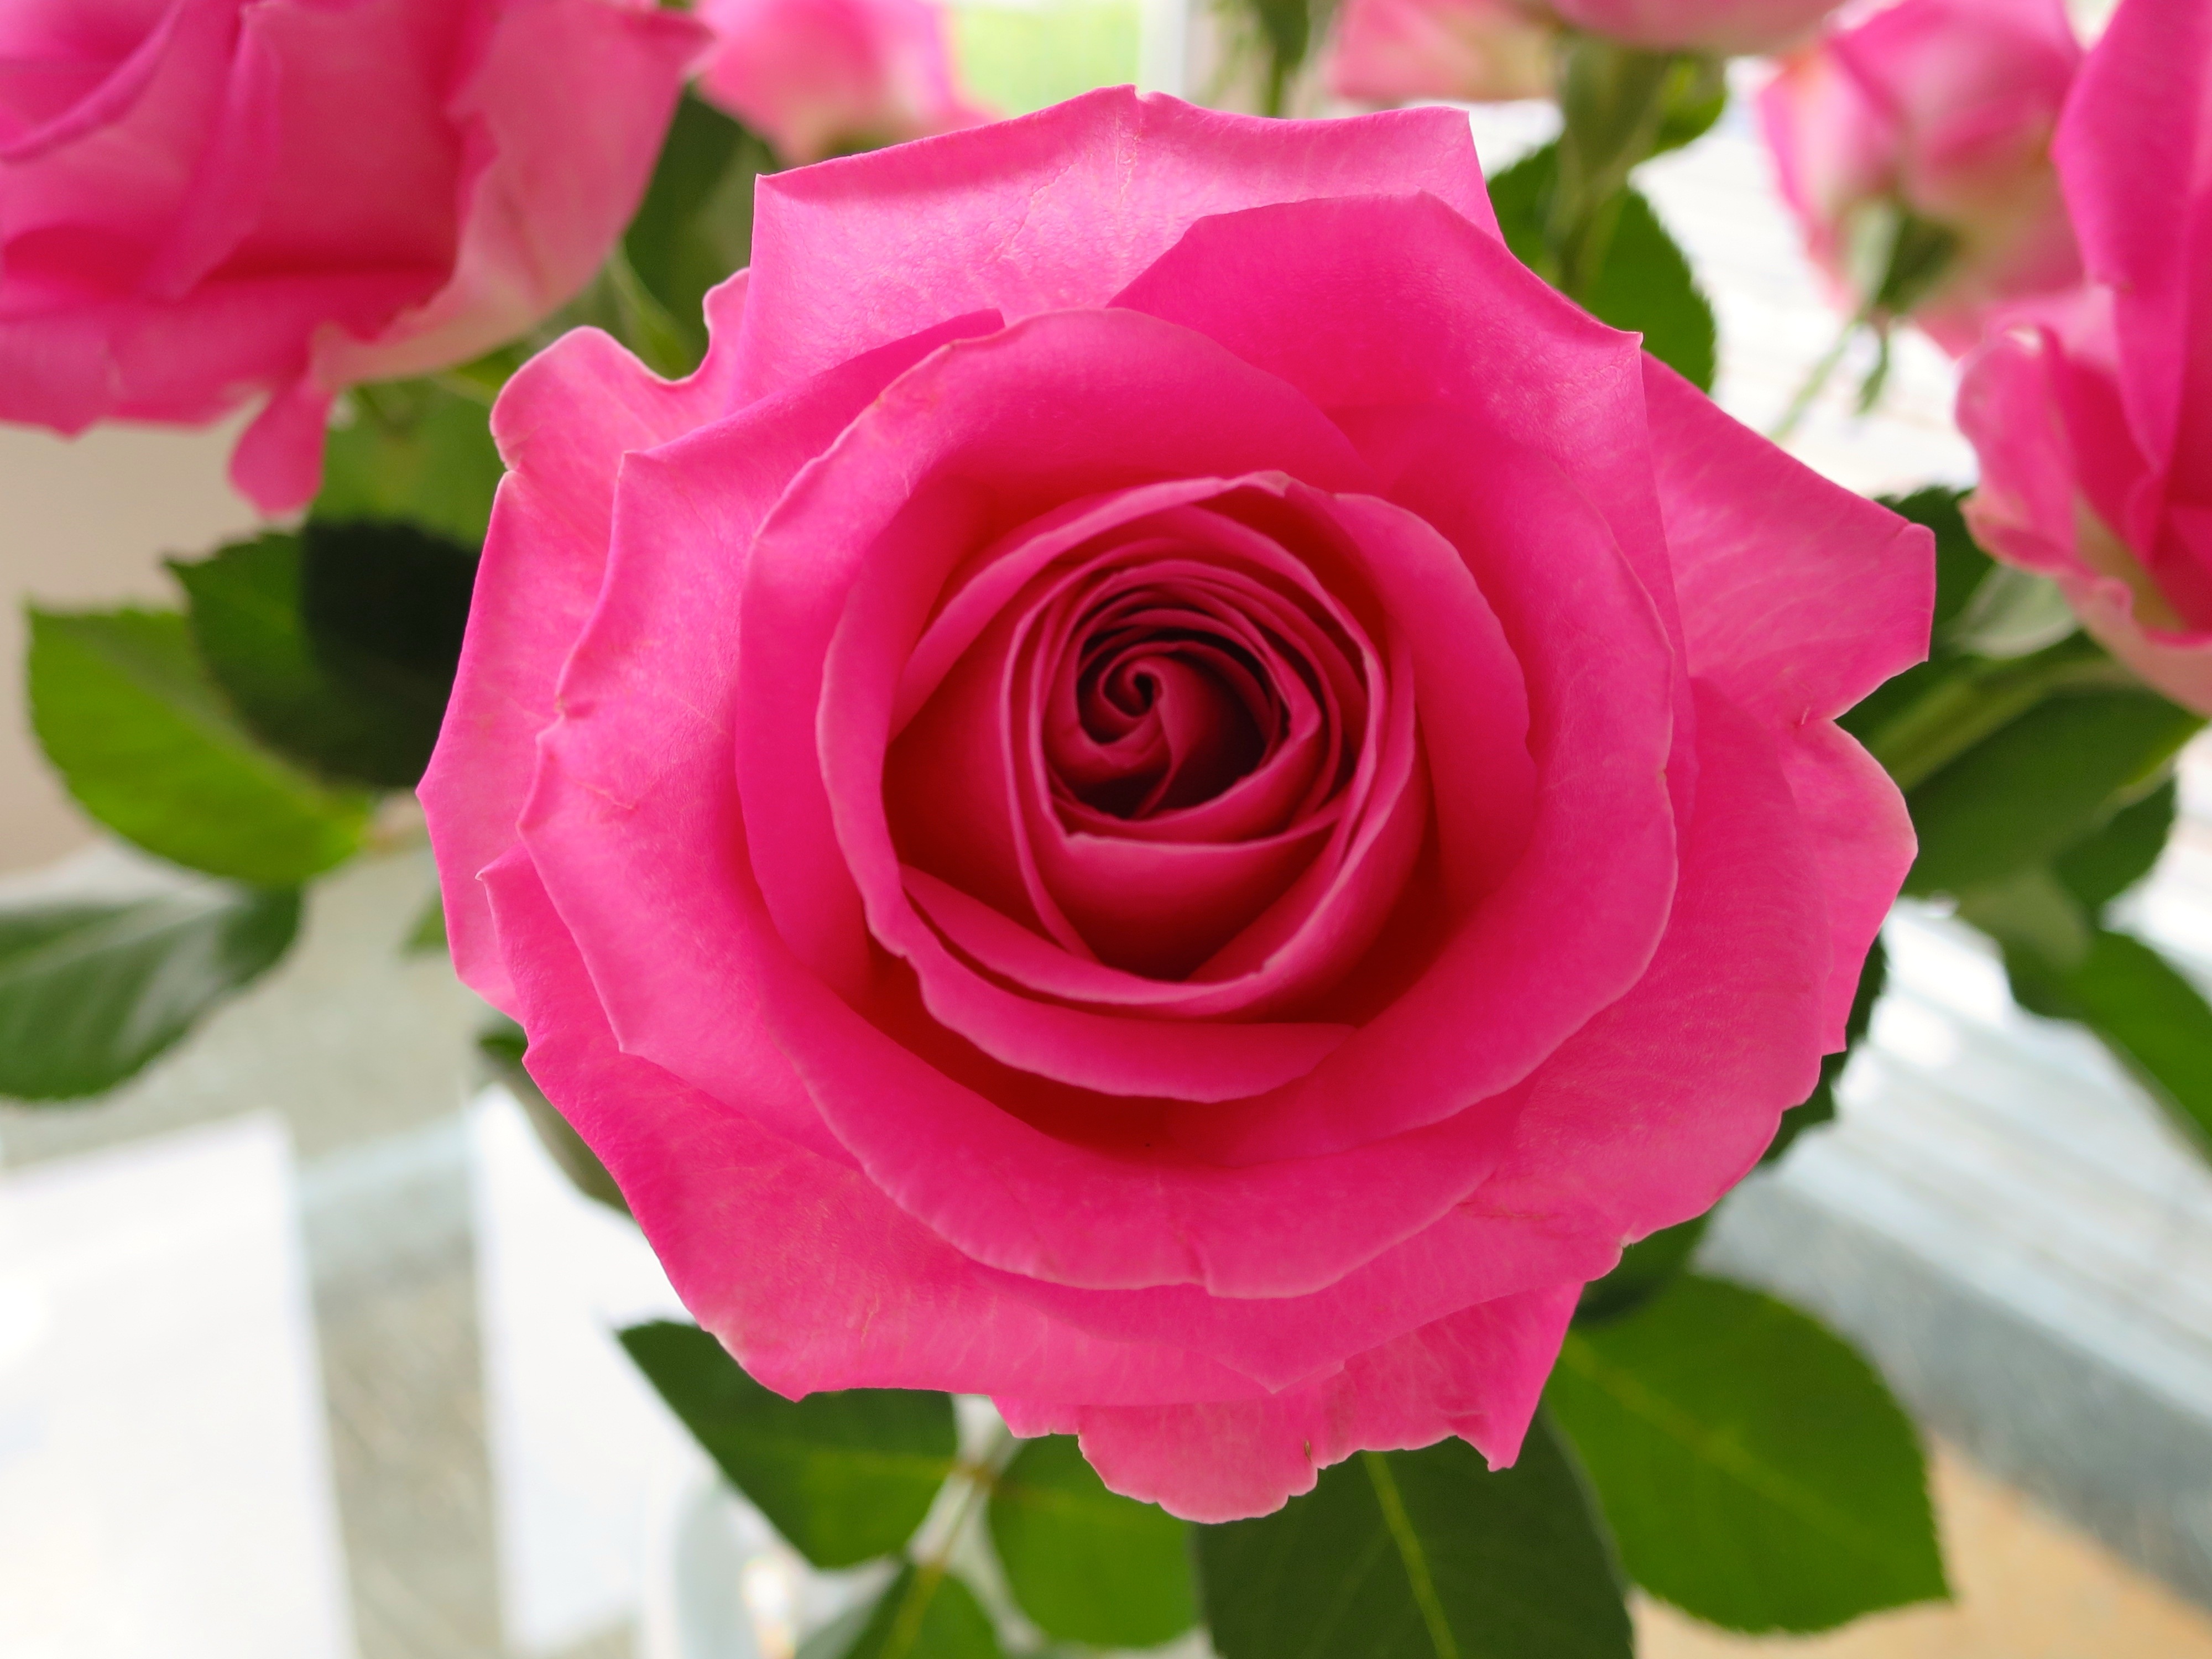
blossom, plant, flower, petal, bloom, rose, pink, floribunda, rose bloom, flowering plant, garden roses, rose family, land plant, rosa centifolia